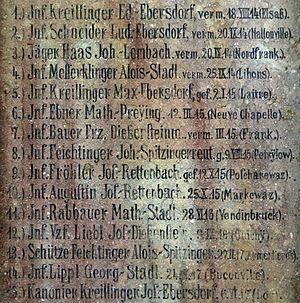
A la mémoire, entre autres, d'un fantassin allemand tombé à Lihons, le 25 septembre 1914.